Skyline Drive

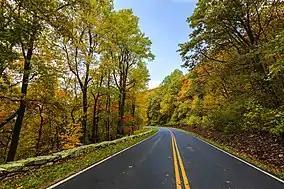
Skyline Drive near milepost 12 in the fall

Fees are collected at each of the four entry points to Skyline Drive, which are located in Front Royal, Thornton Gap, Swift Run Gap, and Rockfish Gap. The fee is not a toll charged to drive on the road, but rather an entry fee for the park itself. Various passes allow for admission to the park. A $30.00 pass is valid for unlimited entrances within a seven-day period for a private non-commercial vehicle. A seven-day pass costs $25.00 for motorcycles and $15.00 for individuals 16 years of age or older entering by means other than a private non-commercial vehicle. Commercial tours pay between $25.00 and $200.00 for a seven-day pass, depending on the number of passengers. An annual park pass costs $55.00 for a private non-commercial vehicle. Entrance can also be gained through the America the Beautiful Pass series. In this series, the Annual Pass costs $80.00, the Annual Senior Pass costs $20.00, the lifetime Senior Pass costs $80.00, the lifetime Access Pass allows free admission for persons with disabilities, and the Volunteer Pass allows free admission for volunteers who work 250 service hours for the following year. A free Annual Pass is also available for members of the United States Armed Forces, and fourth graders can get free admission for their whole family through the Every Kid in a Park Pass.